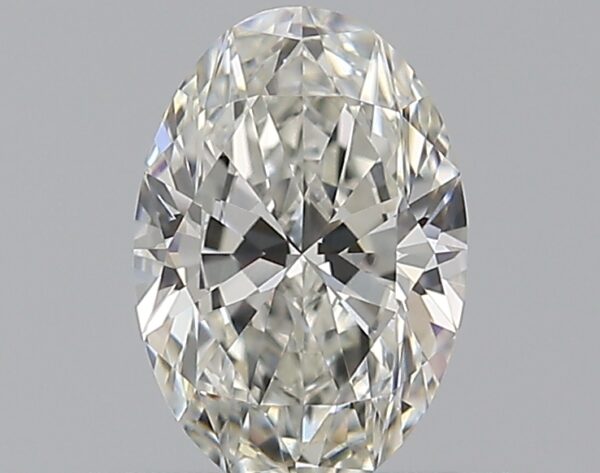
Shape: oval
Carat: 0.5
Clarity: VS1
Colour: H
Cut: EX
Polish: EX
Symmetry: VG
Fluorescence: ST
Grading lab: GIA
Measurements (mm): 6.49 x 4.43 x 2.67